Indiana Railway Museum

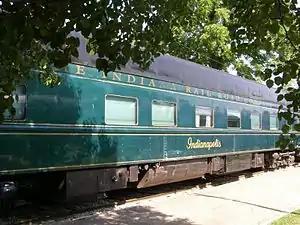
A Pullman Car

IRM #4 - ALCO RS-1 - Ex Algers, Winslow and Western Railway #4, Built as Duluth, South Shore and Atlantic #103